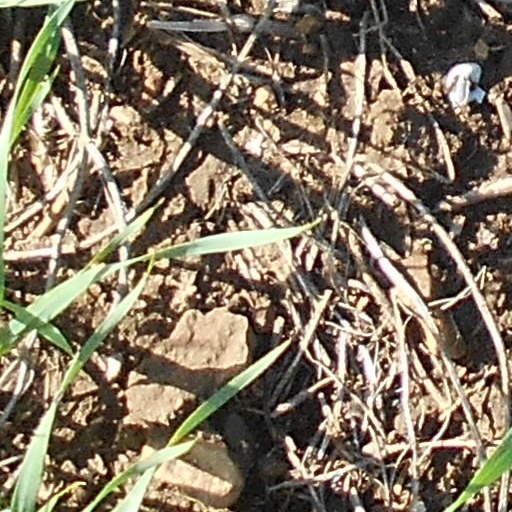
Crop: wheat